Pecados ajenos

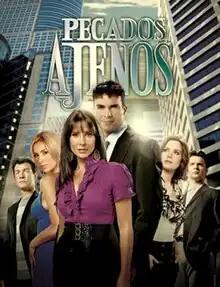
From left to right: Manuel, Inés, Natalia, Adrián, Elena and Rogelio

Pecados ajenos (A Chance to Love, literally "Other people's sins") is a Spanish-language telenovela written by Eric Vonn and produced by the United States–based television network Telemundo. This limited-run series was shot in Florida by Telemundo Studios, Miami. It is also known as "A Chance to Love"